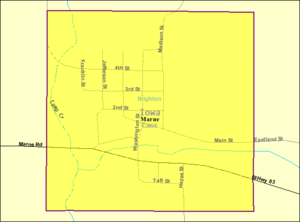
Marne est une ville du comté de Carroll, en Iowa, aux États-Unis. La ville est fondée en 1875, lorsque des investisseurs allemands délimitent les terres achetées à Thomas Meredith. Le nom de la ville est celui d'une ville en Allemagne.